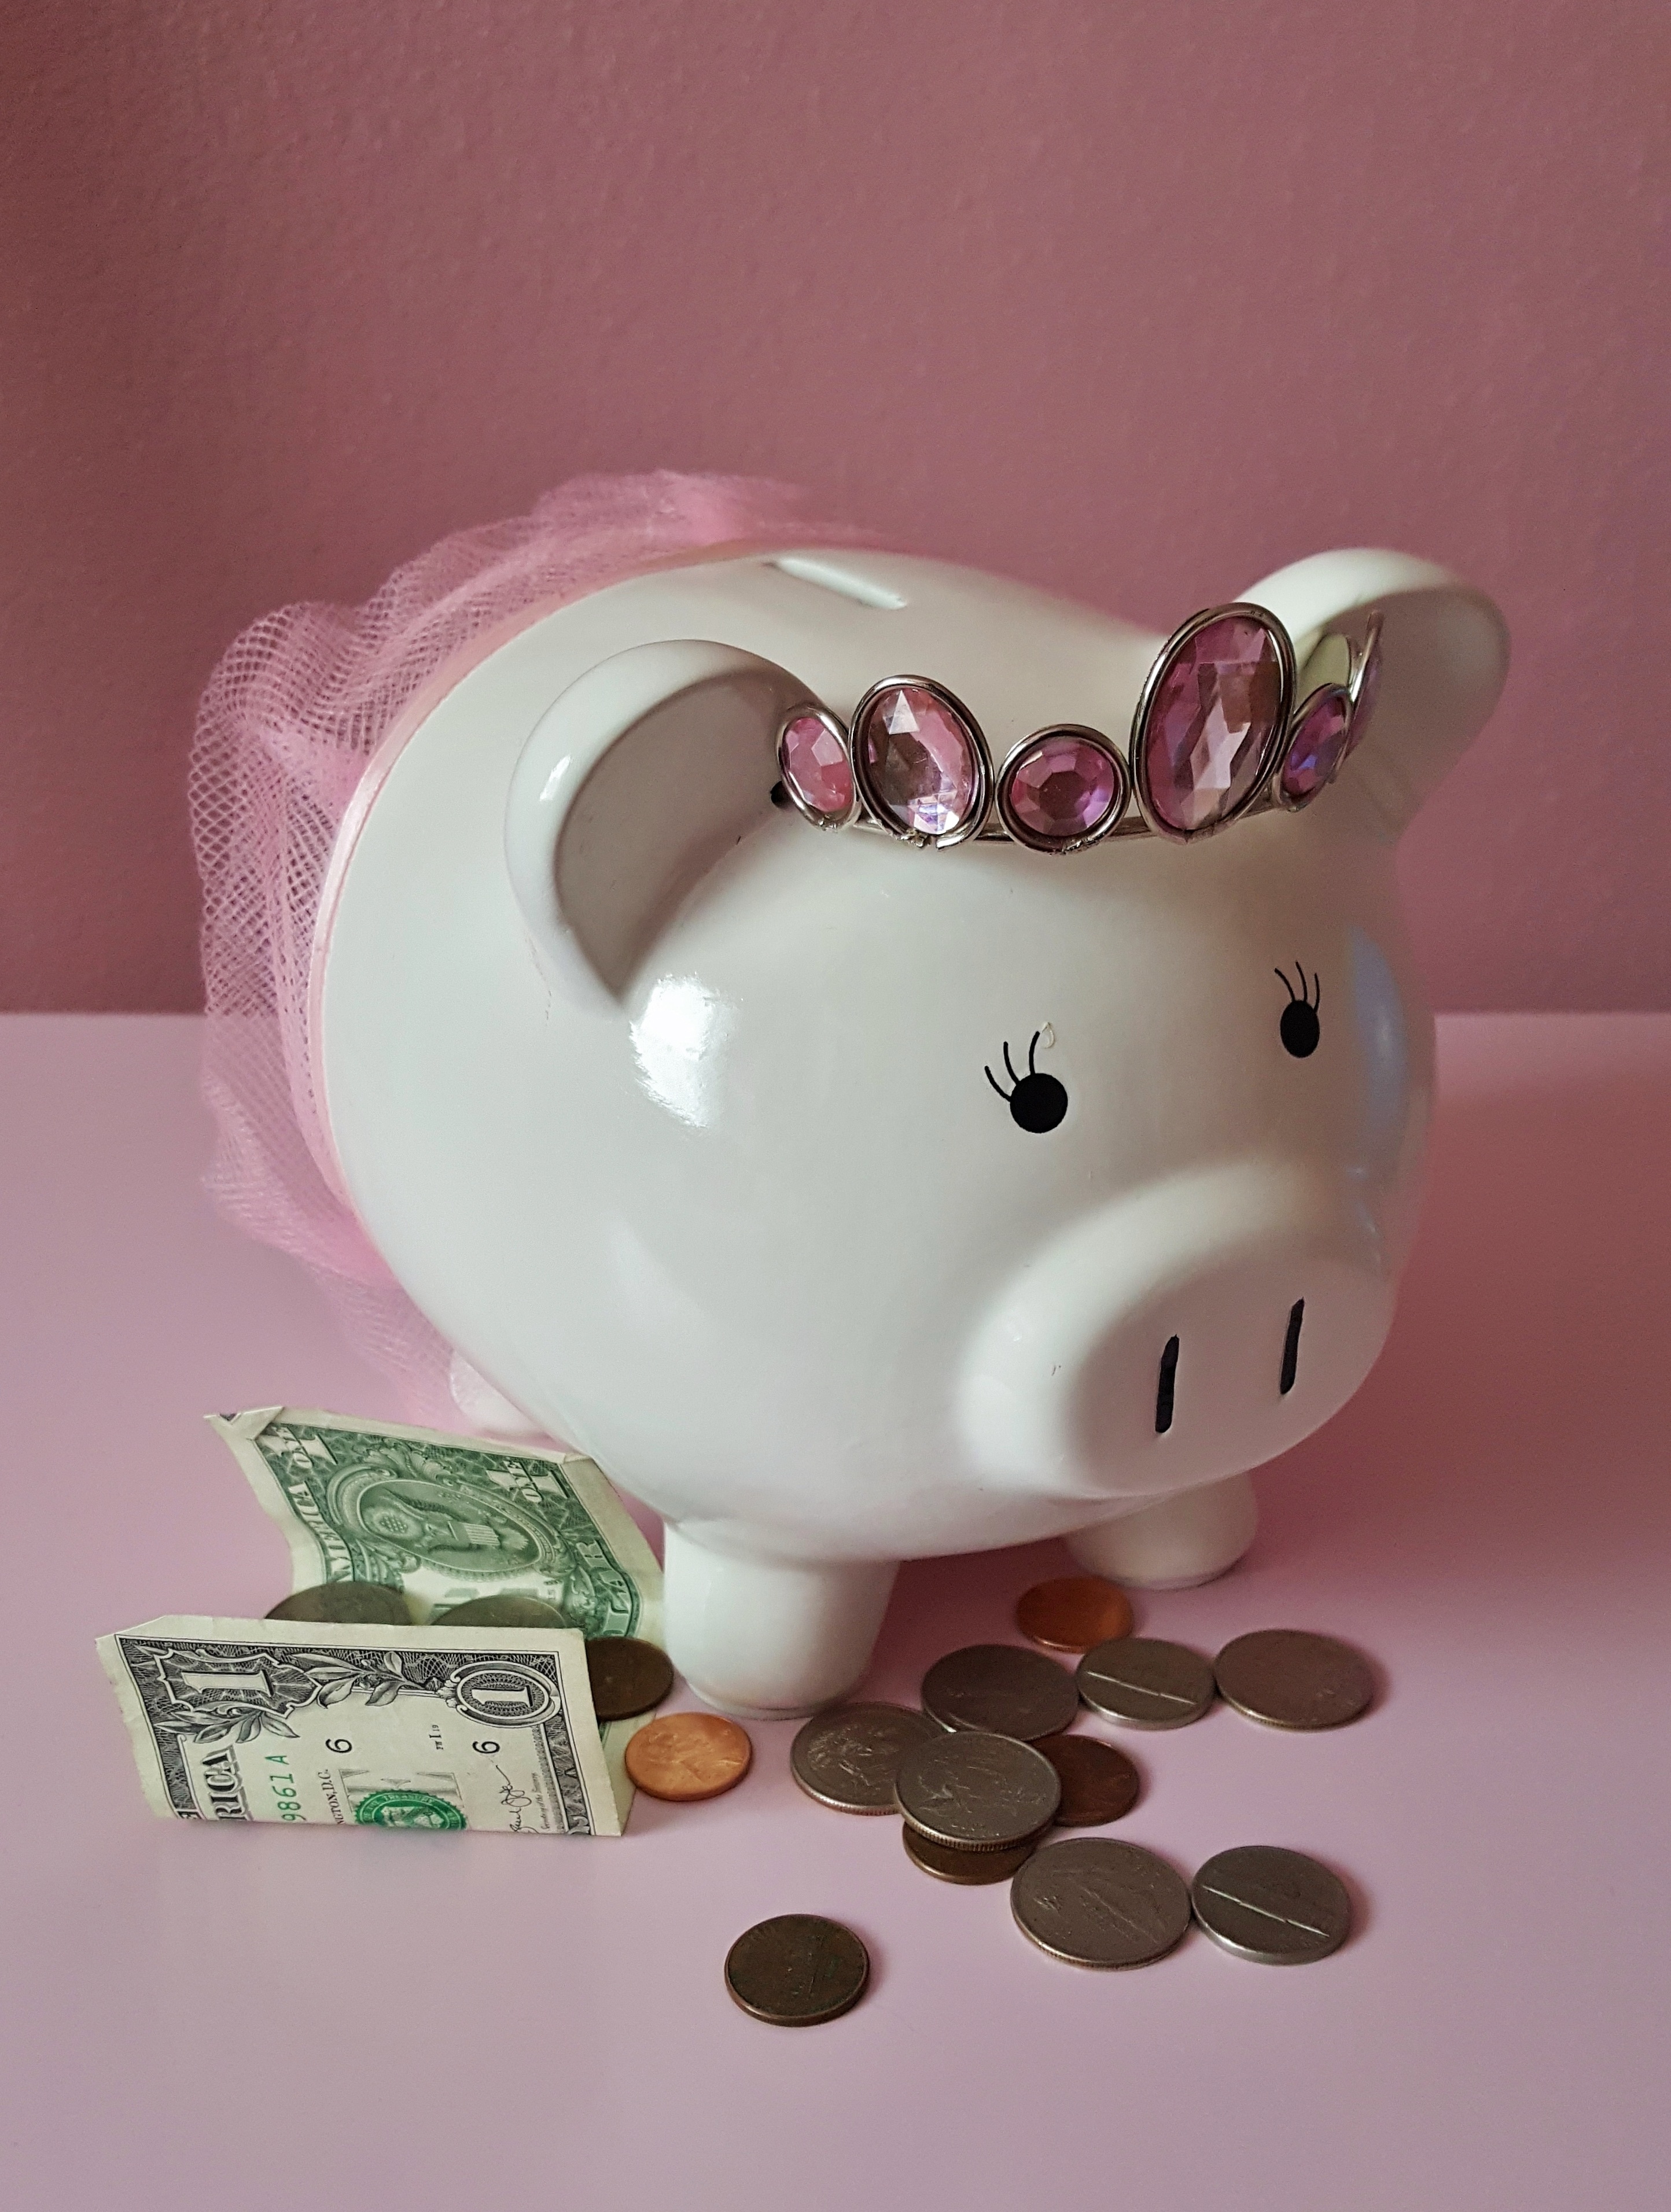
ceramic, money, pink, material, cash, bank, economics, dollar, usd, piggy bank, banking, pig, porcelain, tiara, tax, economy, piggy, save, investing, financial, savings, coins, finance, wealth, investment, invest, pocket money, financial planning